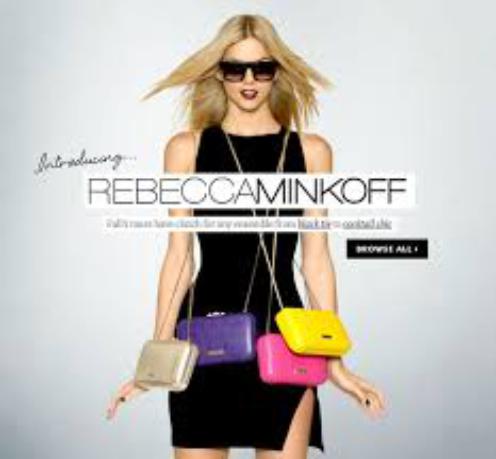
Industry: Clothes